Canadian Pacific Railway

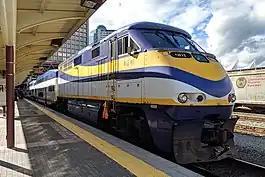
West Coast Express at Waterfront station in Vancouver

The CPR also had a line of Great Lakes ships integrated into its transcontinental service. From 1884 until 1912, these ships linked Owen Sound on Georgian Bay to Fort William. Following a major fire in December 1911 that destroyed the grain elevator, operations were relocated to a new, larger port created by the CPR at Port McNicoll opening in May 1912. Five ships allowed daily service, and included the S.S. "Assiniboia" and S.S. "Keewatin" built in 1907 which remained in use until the end of service. Travellers went by train from Toronto to that Georgian Bay port, then travelled by ship to link with another train at the Lakehead. After World War II, the trains and ships carried automobiles as well as passengers. This service featured what was to become the last boat train in North America. The "Steam Boat" was a fast, direct connecting train between Toronto and Port McNicoll. The passenger service was discontinued at the end of season in 1965 with one ship, the "Assiniboia", carrying on in freight service for two more years before being sold. Planned to be a floating restaurant, "Assiniboia" caught fire during renovations in 1969 and was subsequently scrapped. Meanwhile "Keewatin" which was laid up in 1966 and scheduled to be scrapped, was purchased by RJ and Diane Peterson in 1967 and towed to their marina in Douglas, Michigan to serve as a marine museum. Forty-five years later Skyline International CEO Gil Blutrich purchased "Keewatin" and engaged former crewman Eric Conroy to repatriate "Keewatin" to Port McNicoll and operate her as an historical attraction, which he did in 2012 through 2019. "Keewatin" was closed to visitors in 2020 as a result of the COVID-19 pandemic and did not reopen in Port McNicoll. In 2023 "Keewatin" was donated by Skyline to the Marine Museum of the Great Lakes at Kingston, and towed to Hamilton shipyards for restoration before proceeding to Kingston, where it reopened to visitors in 2024.